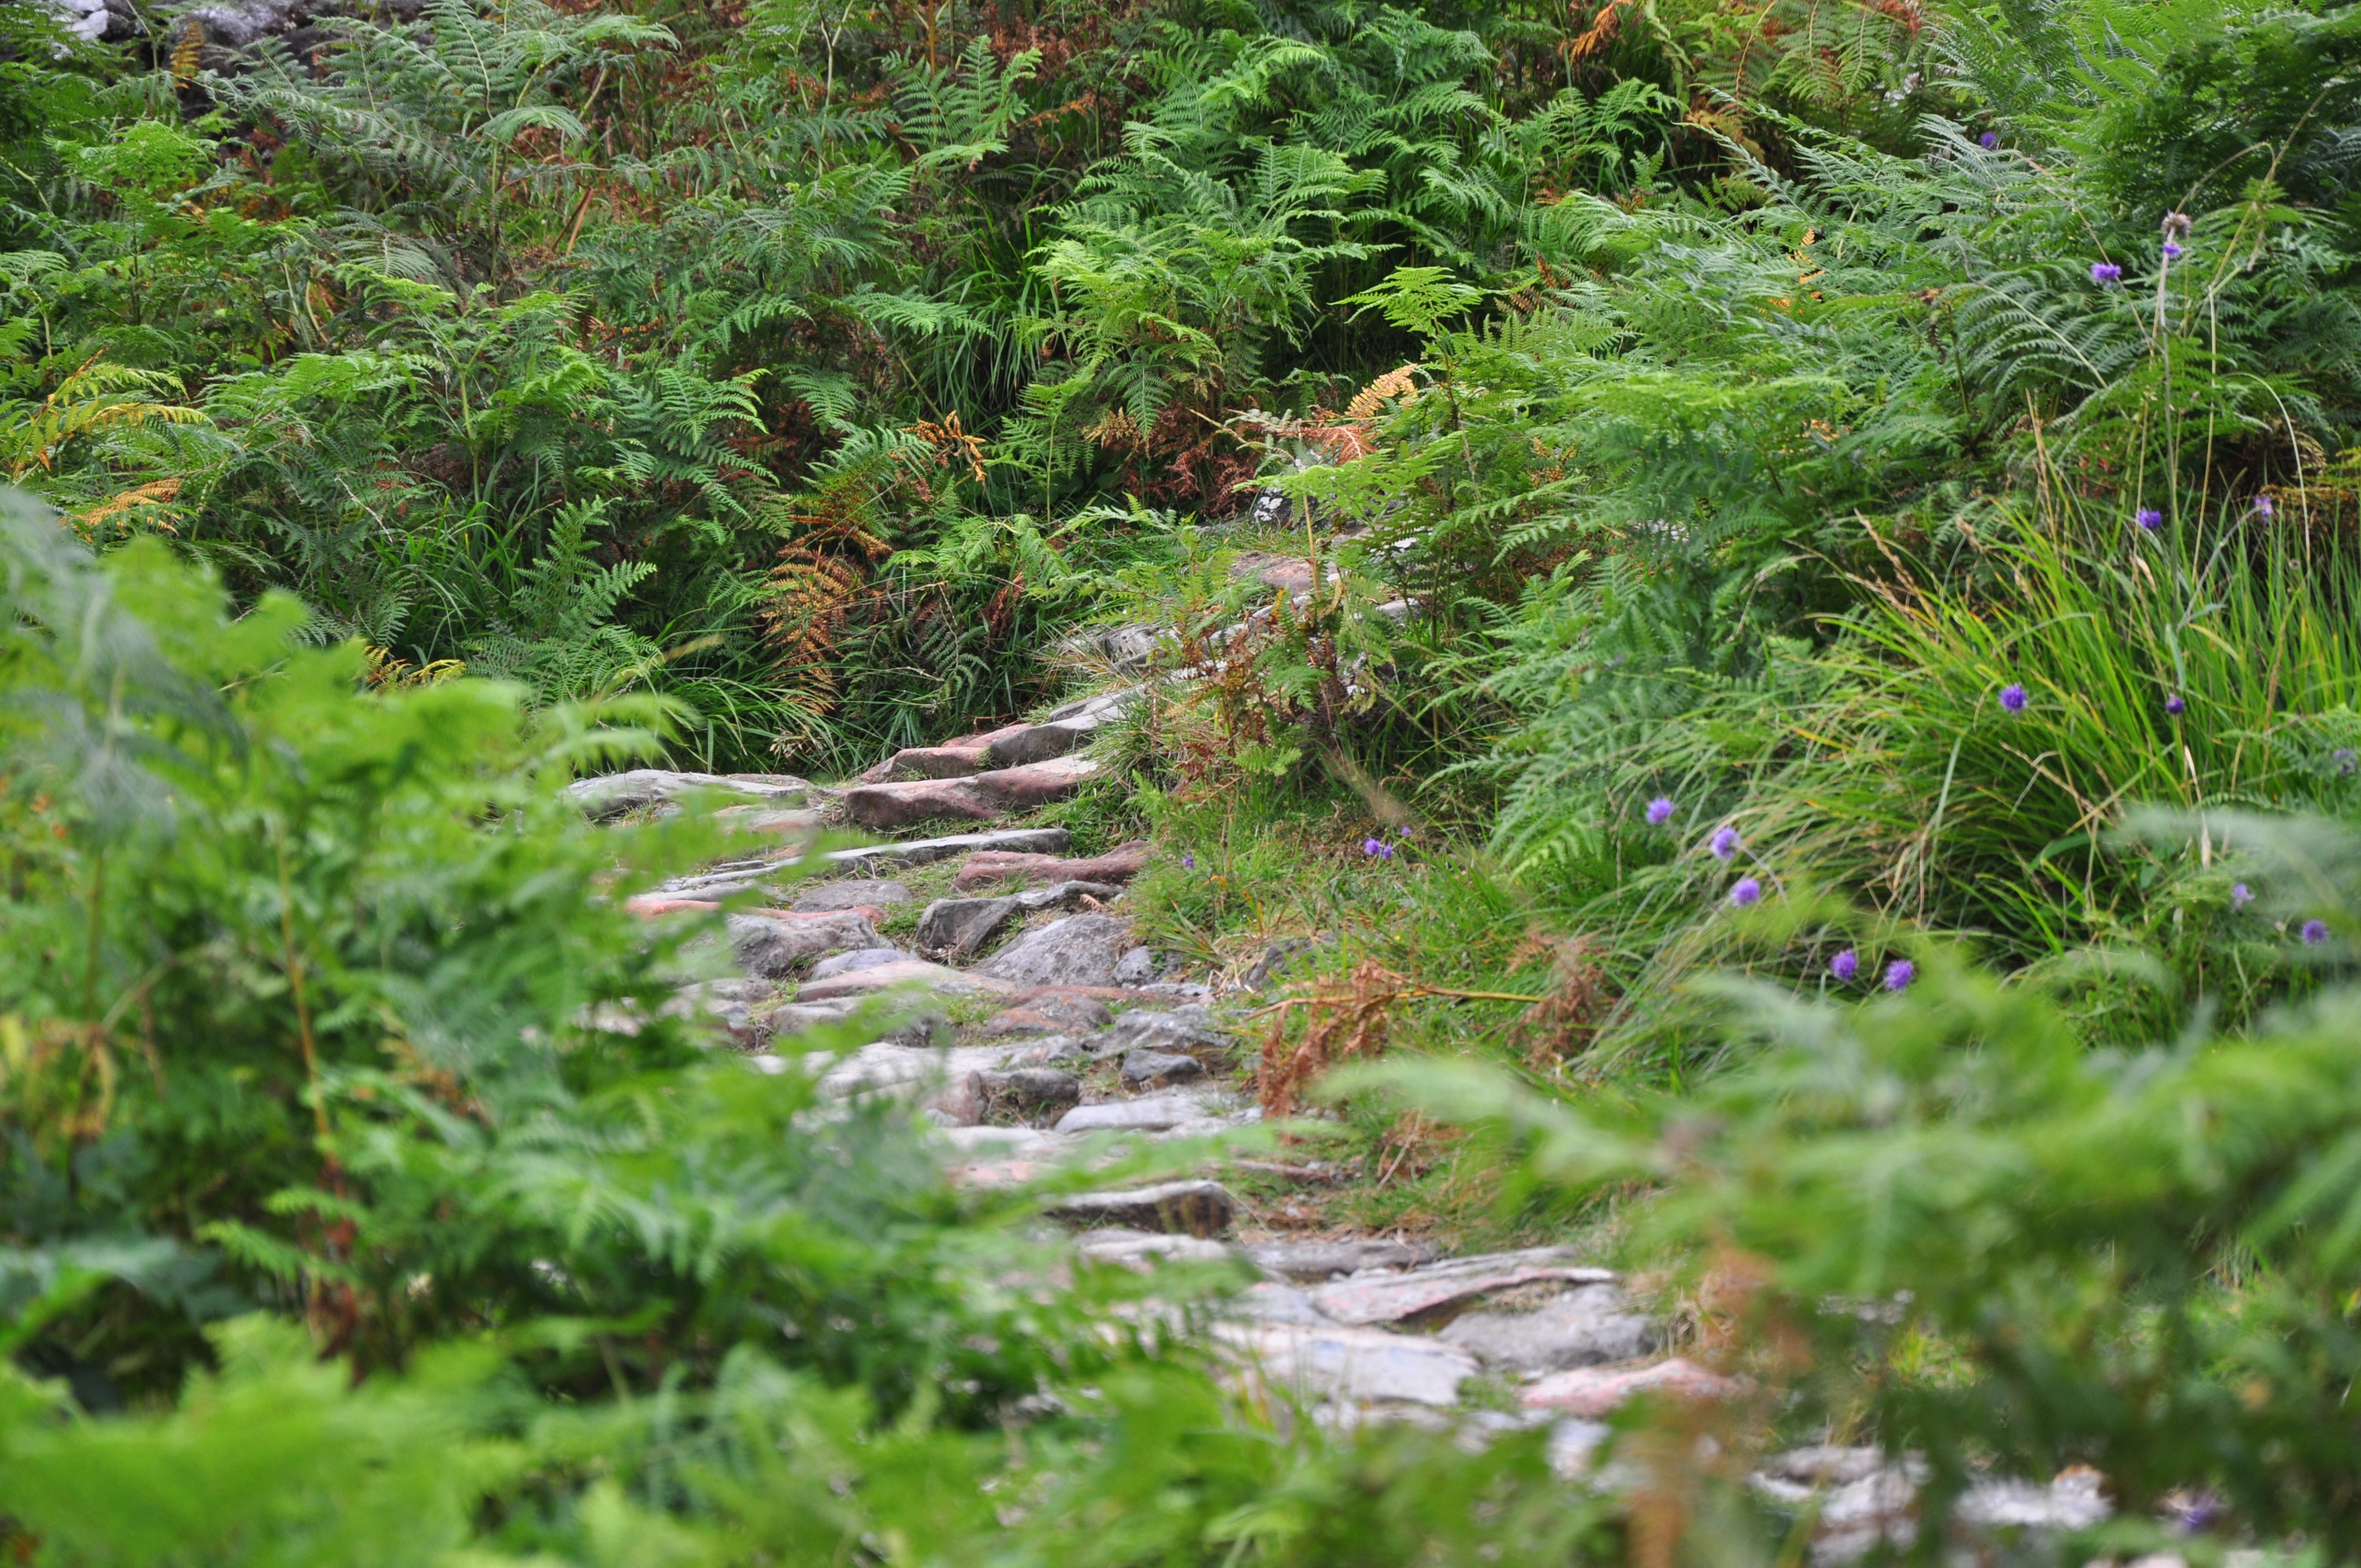
tree, forest, grass, wilderness, plant, trail, leaf, flower, stream, green, jungle, soil, botany, flora, plants, mountains, vegetation, rainforest, scotland, woodland, habitat, ecosystem, the stones, the path, biome, hidden valley ballachulish, natural environment, grass family, geological phenomenon